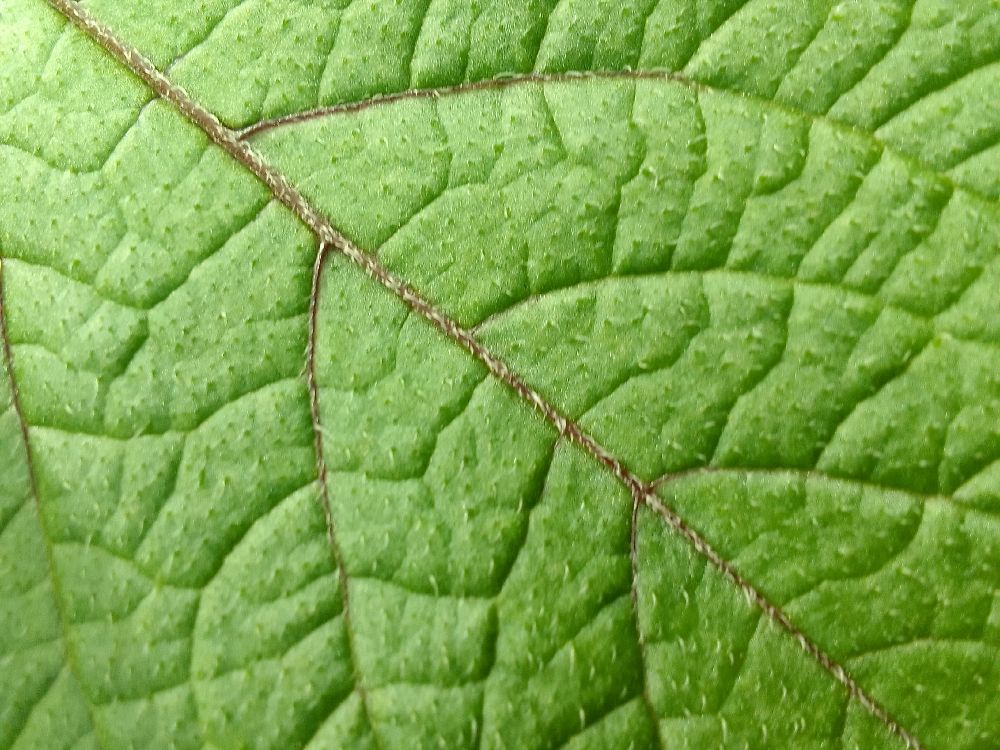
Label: Healthy